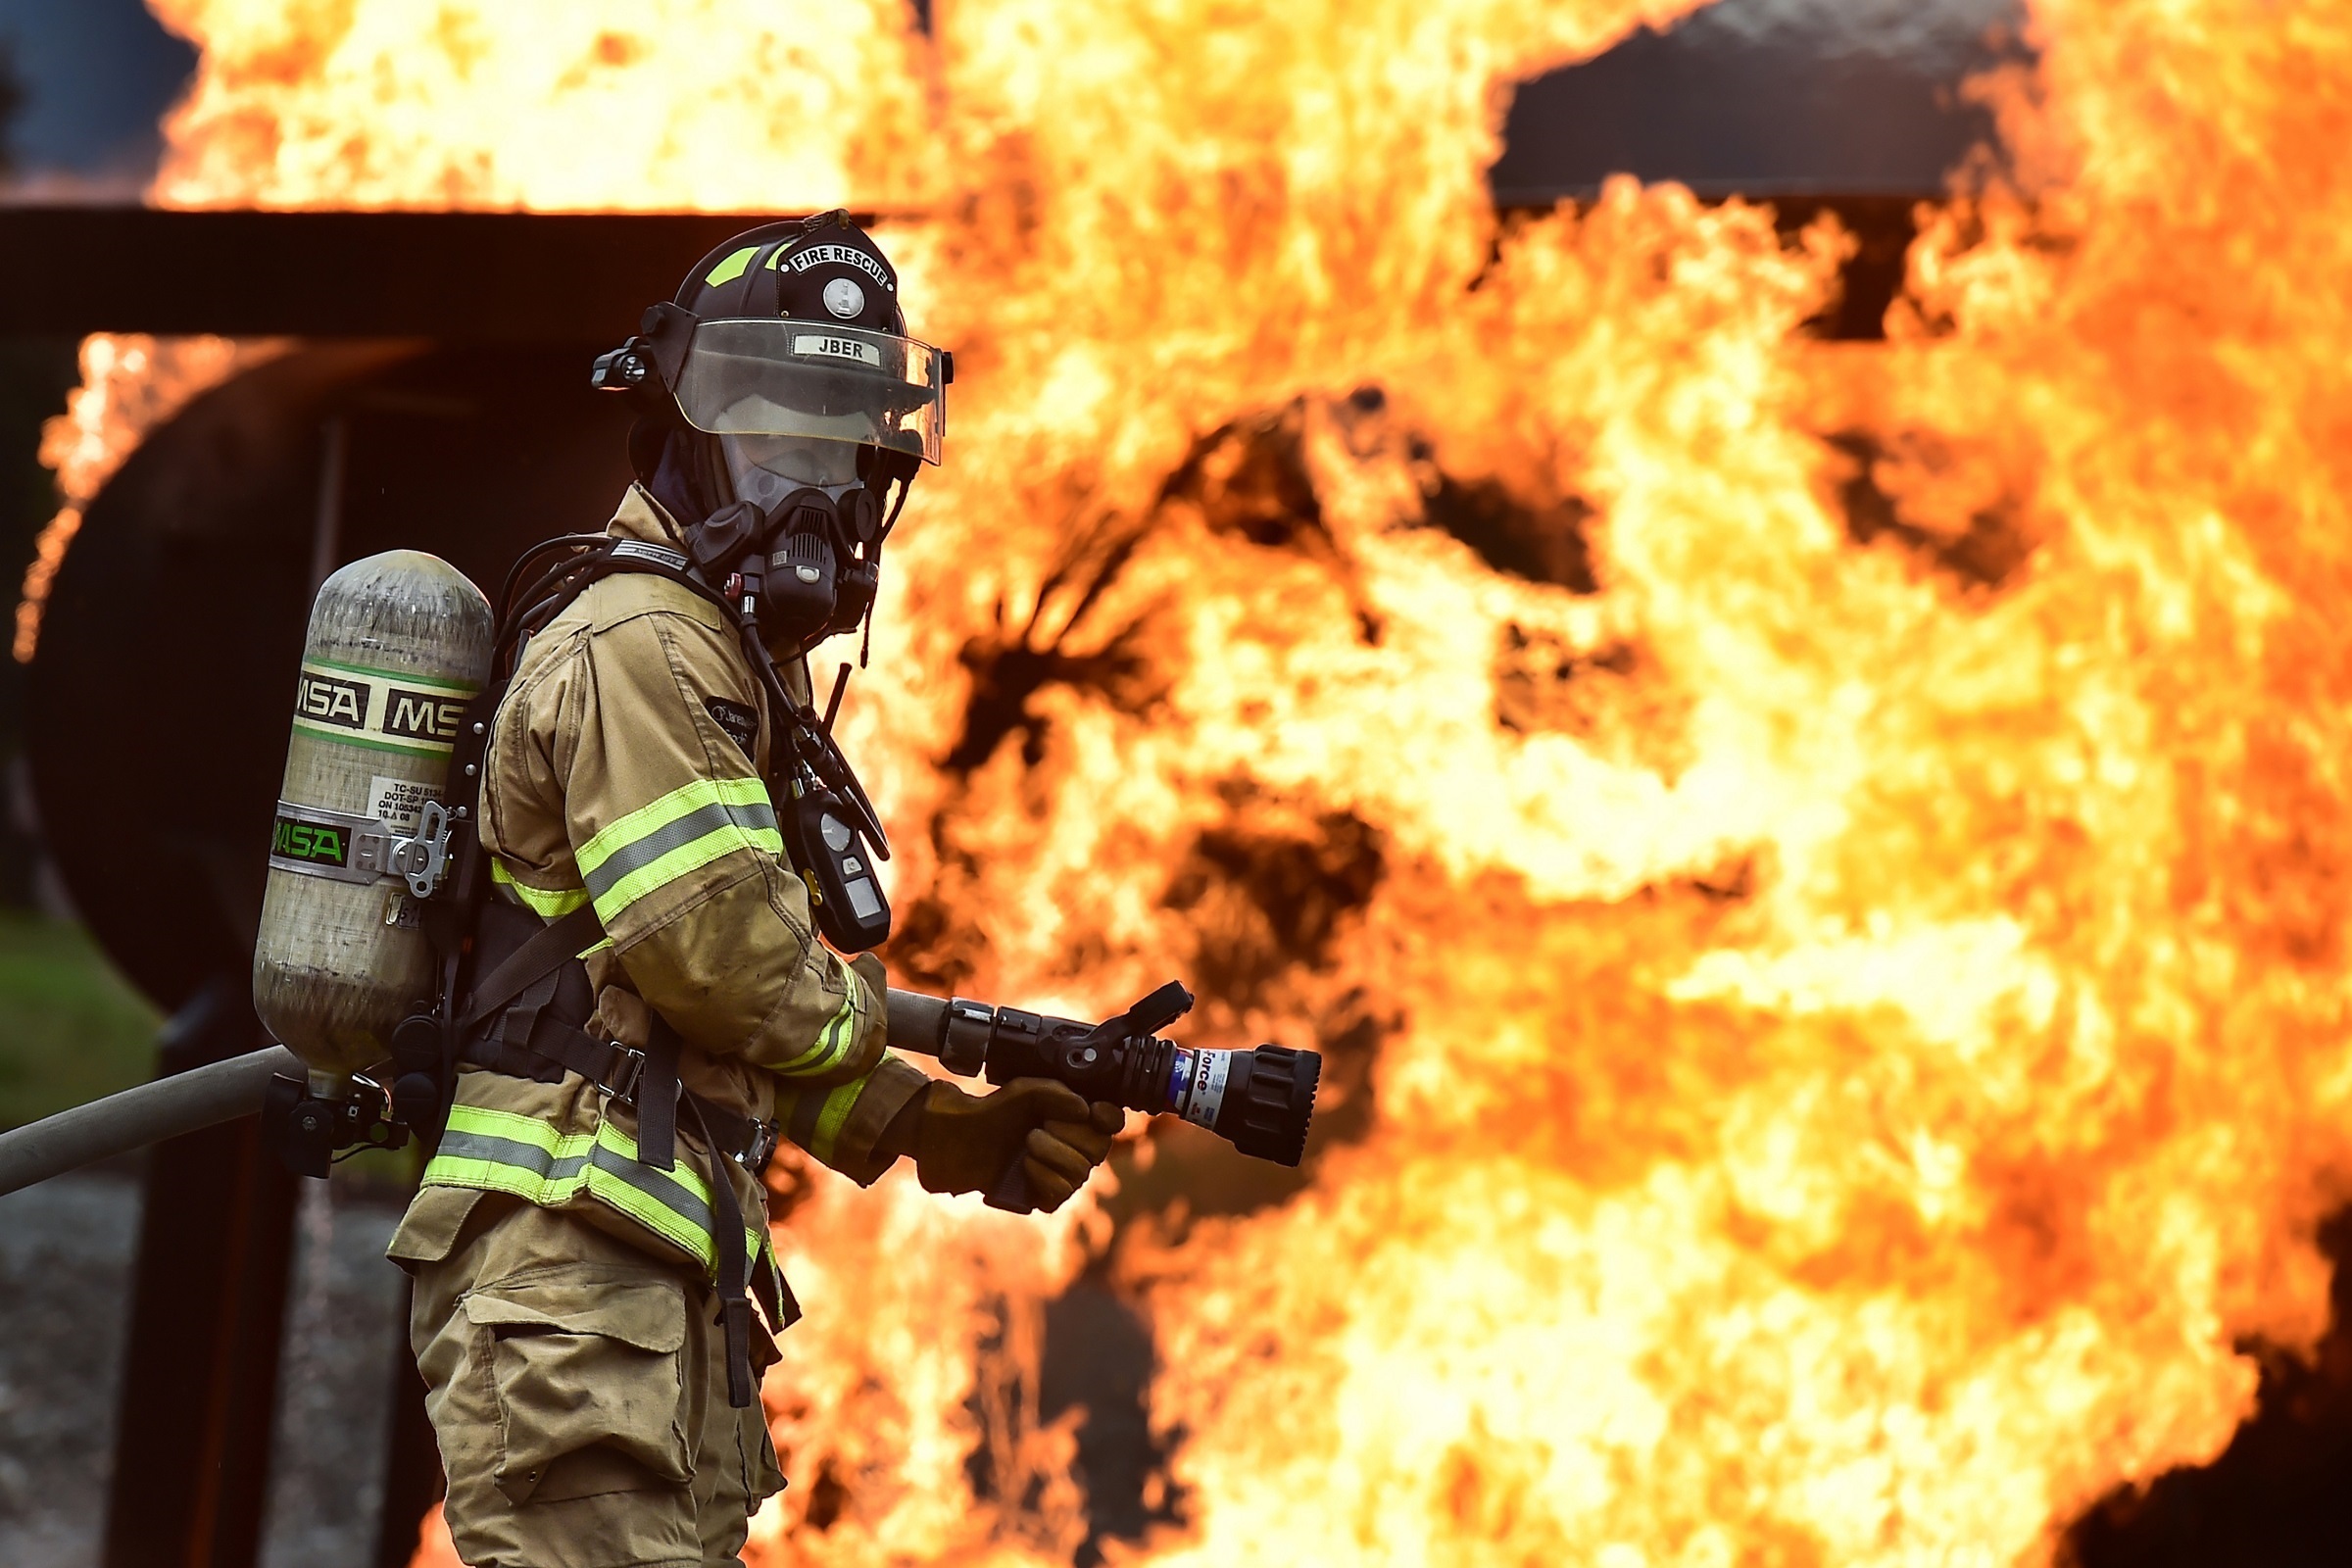
live, equipment, spray, training, fire, helmet, danger, safety, hose, protection, job, service, practice, firefighter, fireman, screenshot, nozzle, controlled